Shin Dong-hyuk

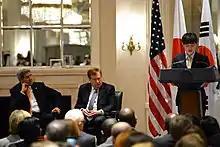
US Secretary of State John Kerry listens to Shin Dong-hyuk speak about his experiences in North Korea.

After spending some time working as a laborer in different parts of China, Shin was accidentally discovered by a journalist in a restaurant in Shanghai, and the reporter recognized the importance of his story. The journalist brought Shin to the South Korean consulate for asylum, and from there he traveled to South Korea, where he underwent extensive questioning from authorities to determine if he was a North Korean assassin or spy. Afterwards, his story was broadcast by the press and he published a Korean language memoir.